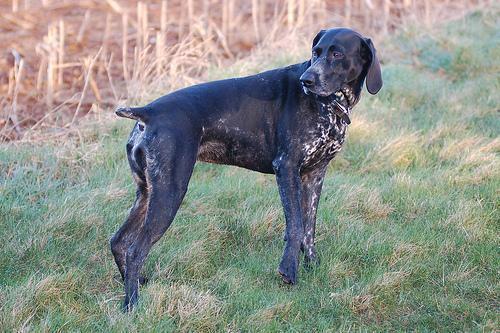
German_short-haired_pointer